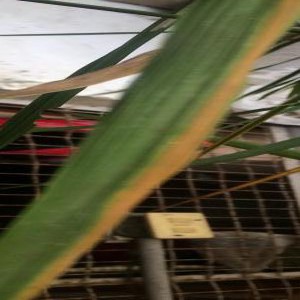
Disease: Bacterialblight